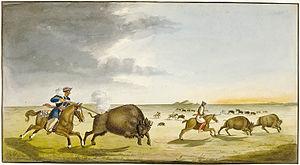
Chasse au bison par les Metis durant l'été 1822 par Peter Rindisbacher (1806-1834).
Cet article traite des événements qui se sont produits durant l'année 1822 au Canada.
Peter Rindisbacher est un illustrateur suisse spécialiste des premières nations du centre de l'ouest du Canada et des États-Unis.